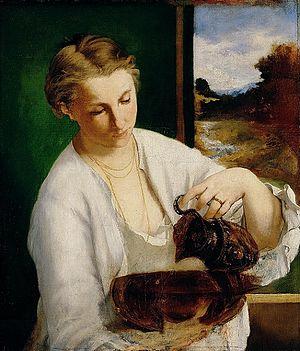
La Chose, est, selon le Vocabulaire technique et critique de la philosophie d'André Lalande, un concept qui peut avoir trois sens distincts.
La Chose est la conférence initiale qui ouvre un cycle de quatre conférences de Martin Heidegger prononcées en décembre 1949 au Club de Brême, sous l'appellation générale : Einblick in das was ist - « Regard dans ce qui est » – paru dans le tome 79 de la Gesamtausgabe, Bremer und Freiburger Vorträge, conférence répétée en 1950 par Heidegger devant l'académie bavaroise des beaux-arts, traduite et publiée en français en 1958 par André Préau, dans Essais et conférences et en 1980 dans la collection TEL. D'après Jean-François Mattéi c'est cette première conférence qui donne d'entrée la tonalité fondamentale à cette fugue à quatre voix que constitue le cycle des Conférences de Brême. Heidegger y interroge la notion de proximité qu'il lie à la présence de « choses ». Selon le même auteur, on peut « rapprocher de cette conférence le texte du même recueil intitulé, correspondant à une conférence de 1950 qui demeure très proche de La chose dont elle reprend des passages » entiers.